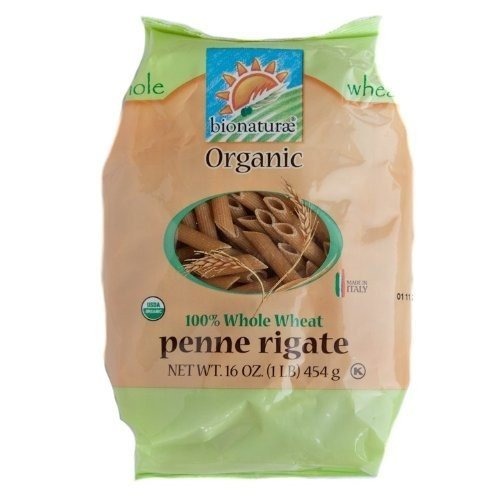
Item Name: Bionaturae Organic Penne Rigate Whole Wheat Pasta ( 12x16 OZ) ( Value Bulk Multi-pack)
Value: 192.0
Unit: Fl Oz

Price: 3.49